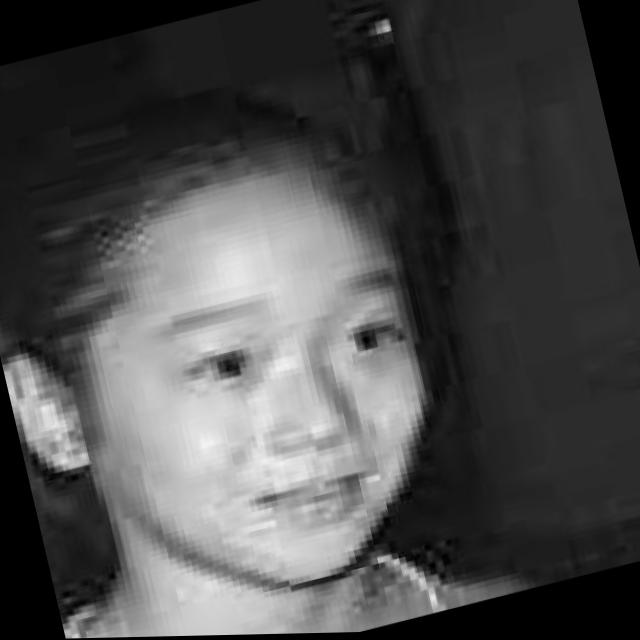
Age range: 0-12